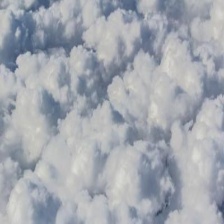
Cloud type: Stratocumulus